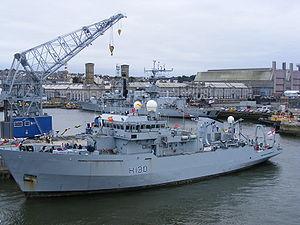
Liste des navires actifs de la marine bangladaise, branche navale des forces armées du Bangladesh.
Le BNS Anushandhan est un bateau océanographique de la marine du Bangladesh. Il est devenu le premier navire de levé hydrographique à servir dans la marine du Bangladesh, depuisle 1ᵉʳ juin 2010.